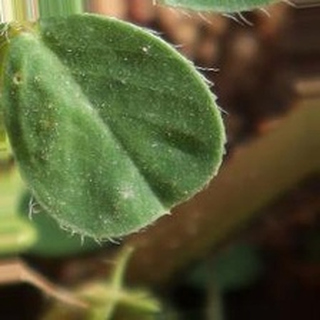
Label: healthy_groundnut